Sparkling wine

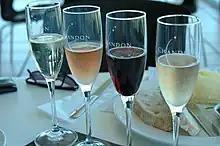
Australian sparkling wines from Domaine Chandon in the Yarra Valley

Some of the premium wines are often made using the Riesling, Pinot blanc, Pinot gris and Pinot noir grapes, with much of it drunk locally rather than exported. These Sekts are usually vintage dated with the village and vineyards that the grapes are from. Premium Sekt b.A. produced in smaller lots is often referred to as "Winzersekt" (winegrower's Sekt), since it is typically produced by a producer which has vineyards of his own, rather than by the large Sekt-producing companies ("Sektkellereien") which buy grapes or base wine on a large scale for their production. In Austria, the corresponding term is "Hauersekt".